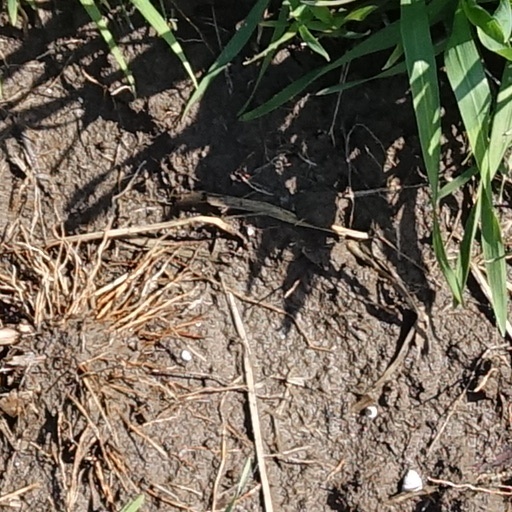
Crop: wheat